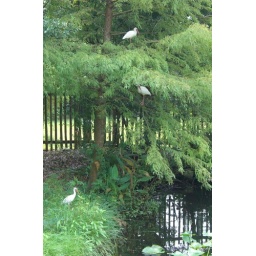
big ol birds in the trees